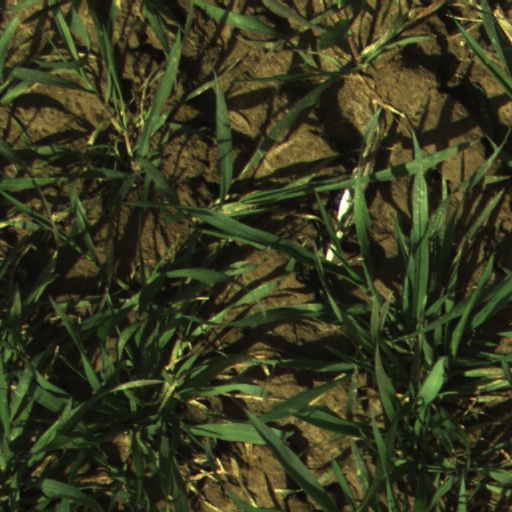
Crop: wheat